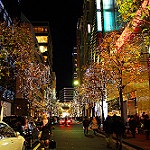
Scene: Outdoor